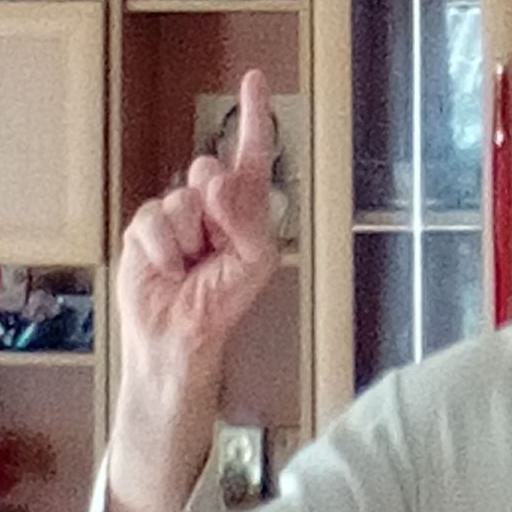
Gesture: one